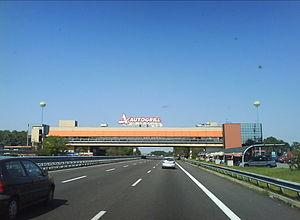
Un pont-restaurant est un restaurant bâti comme un pont au-dessus d'une voie de circulation routière. Il est de ce fait habituellement accessible par les deux côtés de la voie. La construction attire l'attention des automobilistes, qui localisent ainsi facilement l'aire de repos.
L'autoroute italienne A7 relie Milan à Gênes.
Un restaurant est un établissement de commerce où l'on sert des plats préparés et des boissons à consommer sur place, en échange d'un paiement.